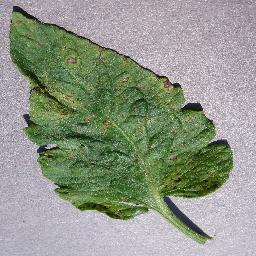
Label: Tomato___Septoria_leaf_spot